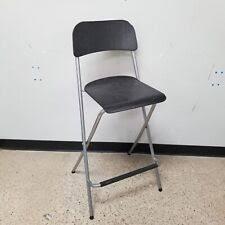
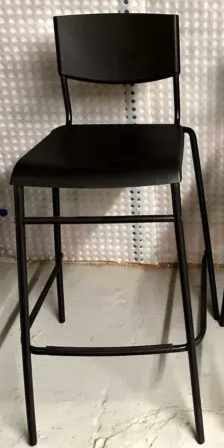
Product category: stool
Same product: no